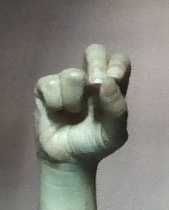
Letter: gaaf